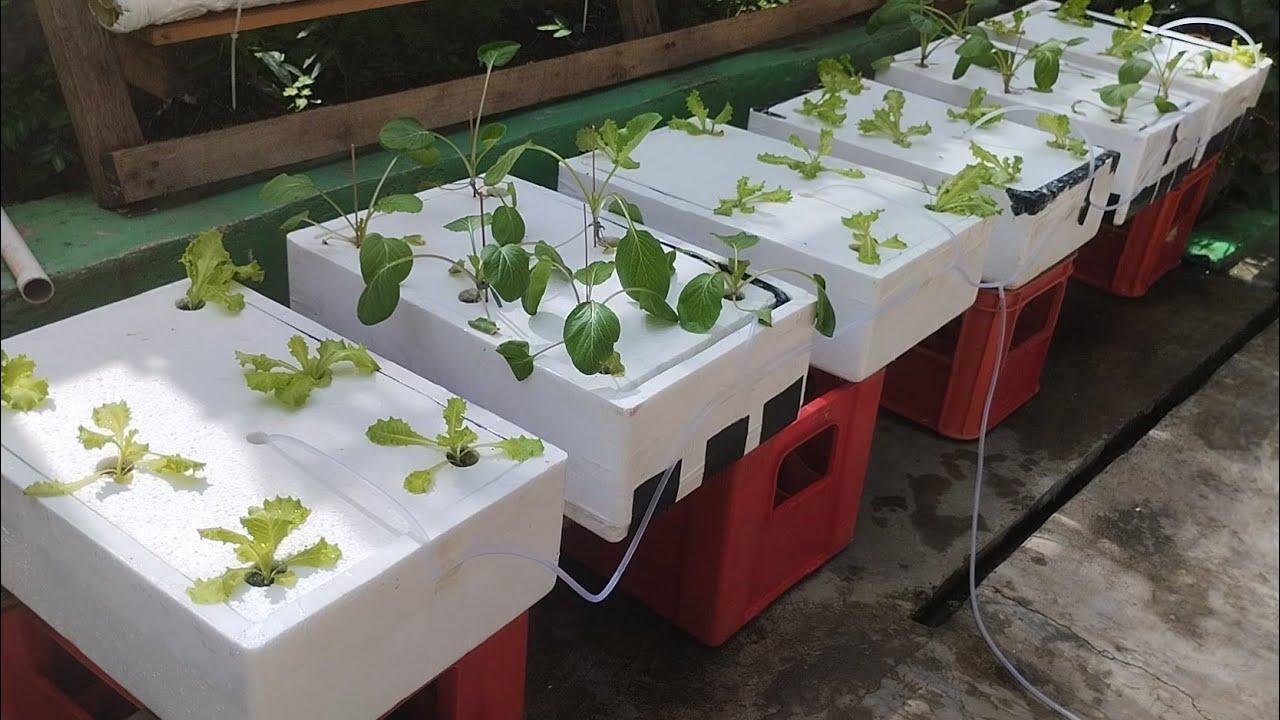
Mimea midogo yenye rangi ya kijani aina ya mbogamboga zilizopandwa kwenye vyombo vyenye rangi nyeupe, mfumo huu wa haidroponi ni mfumo wa kisasa ambao mimea haipandwi kutumia udongo bali hutumia maji na uchanganywa na madini maalum ili kuweza kusaidia mimea hiyo kukuwa na kustawi vizuri.